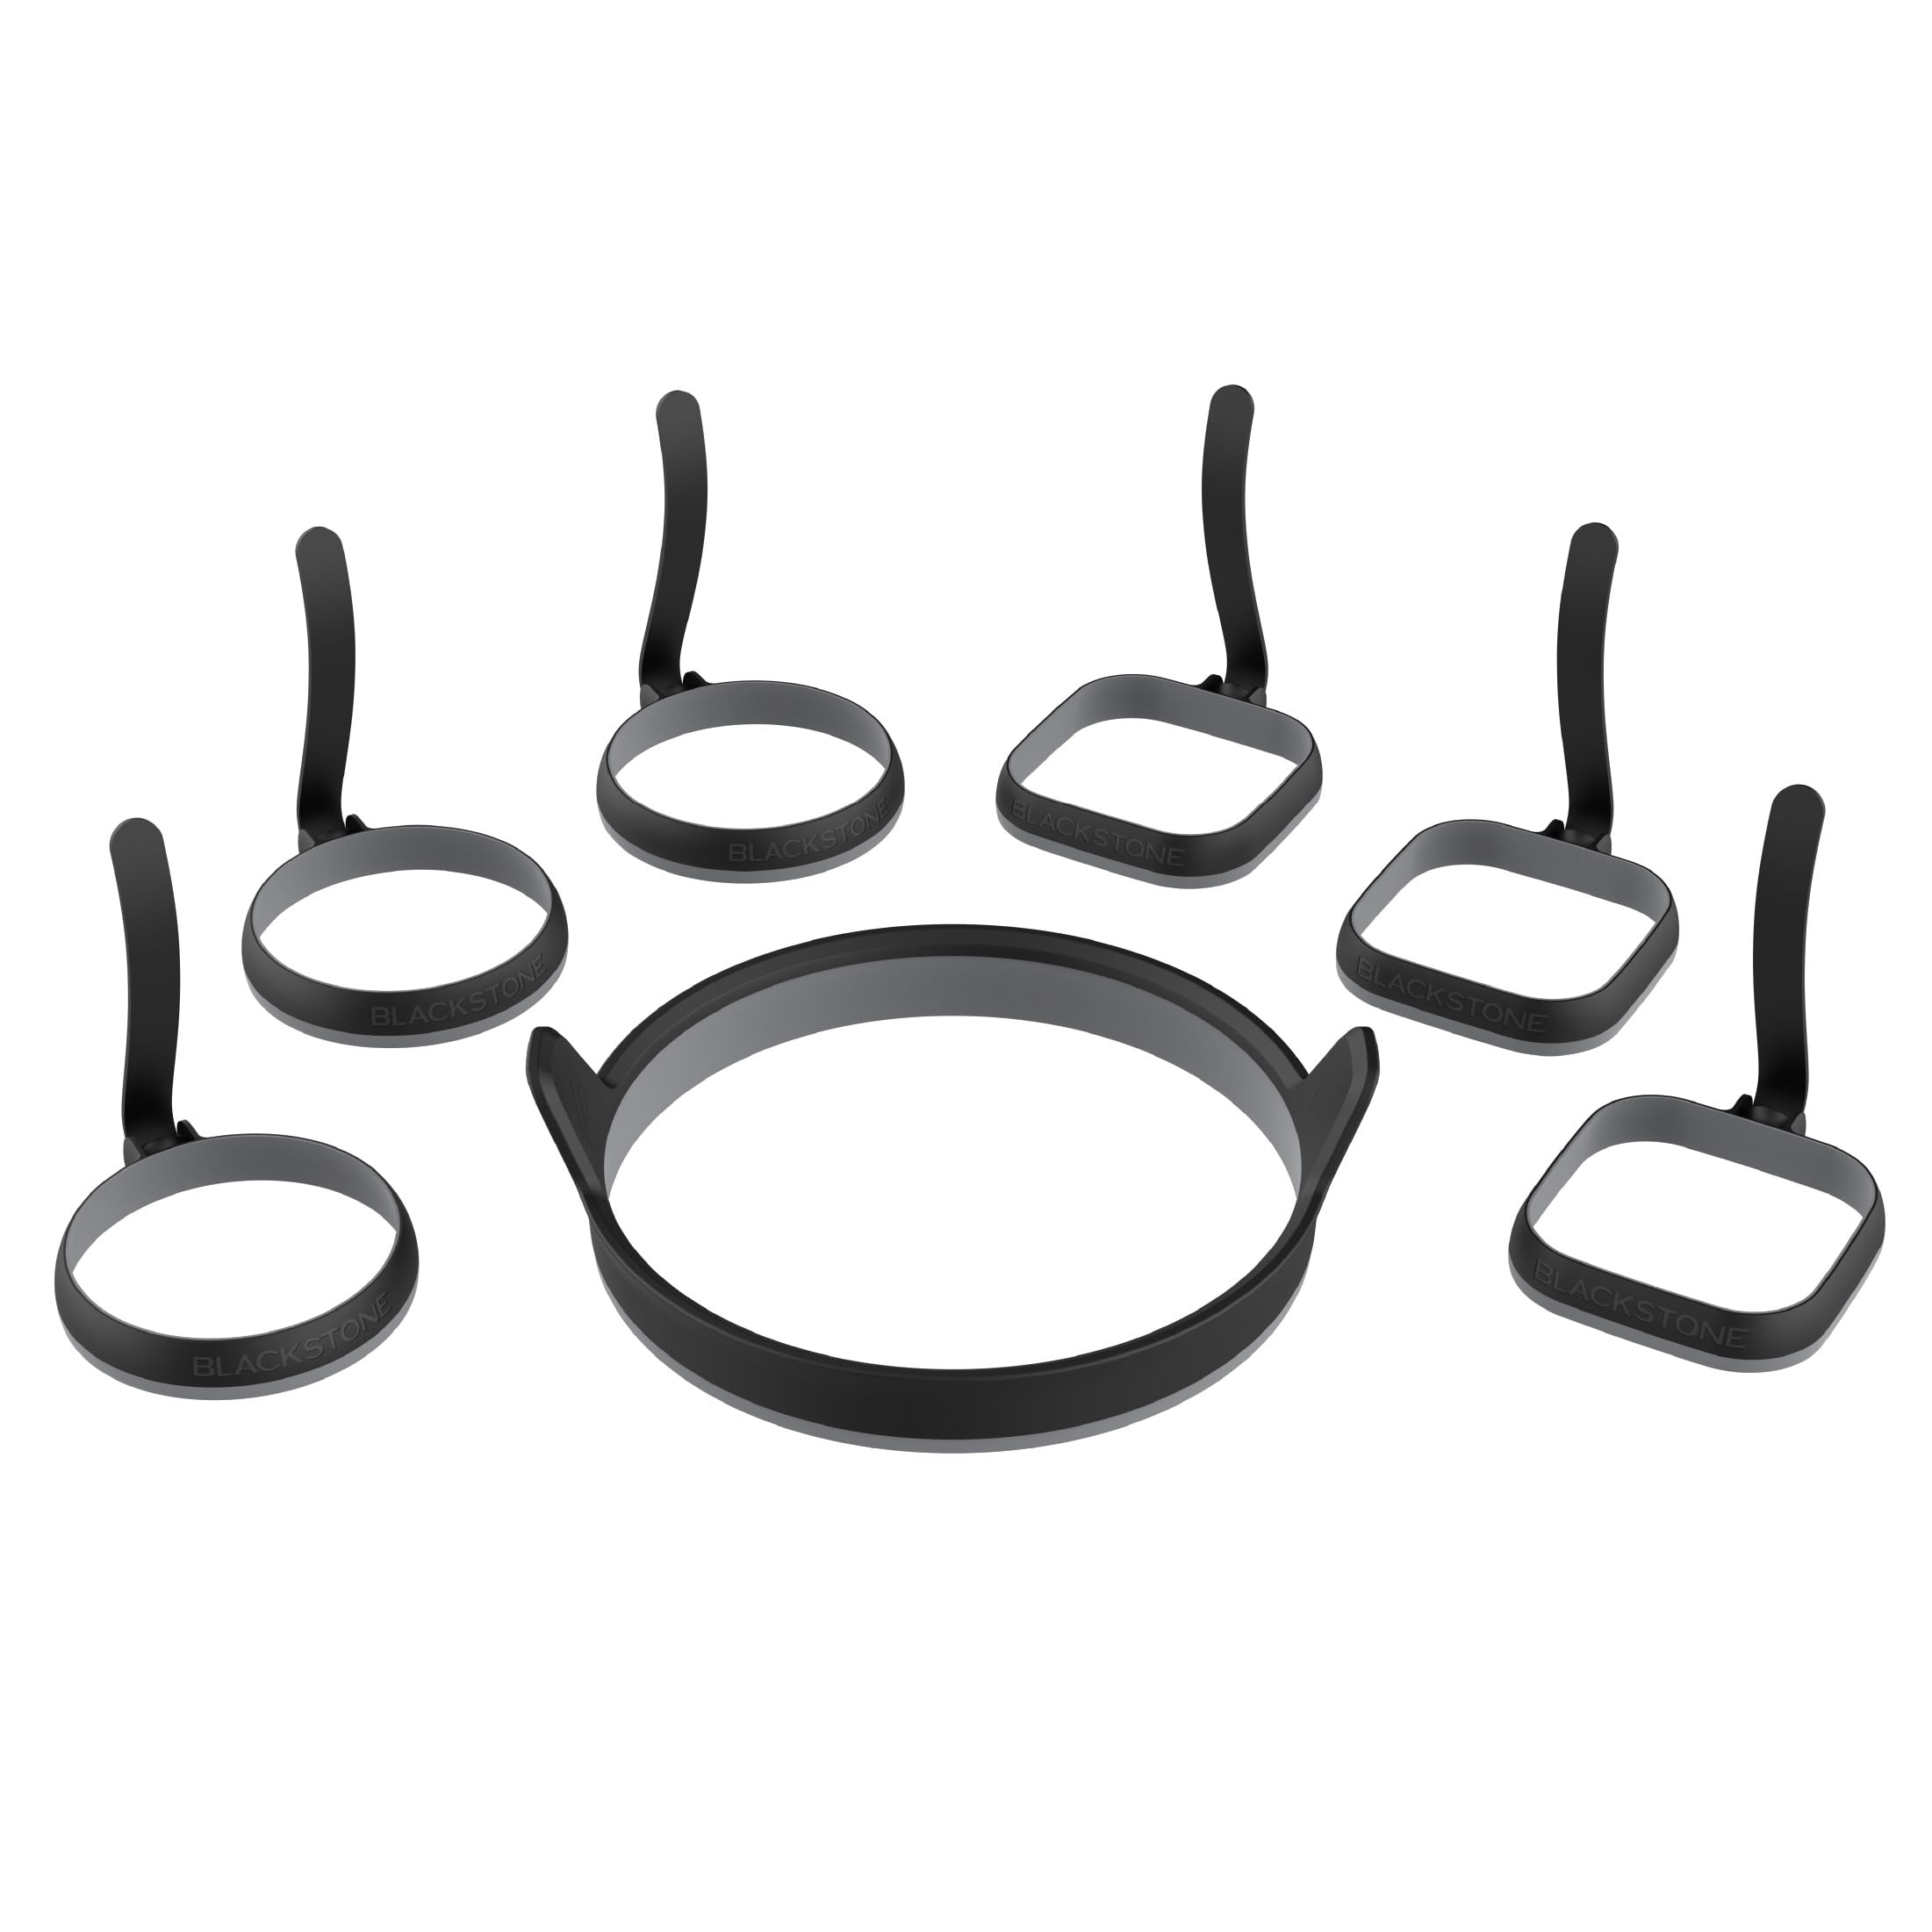
Blackstone 5515 Egg Ring/Omelet Ring Kit,Silver
Brand: BLACKSTONE Color: Black Features: Get all the tools you need to make the perfect eggs: Blackstone egg rings are a surefire way to make your egg and sausage breakfast sandwiches look as though they were prepared by a real chef at a café. The egg mold bundle comes with 6 egg rings (3 circles, and 3 squares) and 1 omelet ring. Easy to use: The non-stick egg silicone molds are super convenient & easy to use. Simply lift up the handle, place the mold on your griddle, and you are all set to cook your favorite dishes. The molds are ideal for making dishes like eggs benedict, poached eggs, breakfast sandwiches & more. Easy to clean: The non-stick egg ring can be hand washed using little soap & water, or to save yourself time & effort, simply pop the mold into the dishwasher. Once washed, the molds look like new and are ready to be used again. Wide use: Use the egg mold ring as a form for sausage patties, omelets, crab cakes, pancakes, hash browns, and more. Pair your creations with a bagel, English muffin, or croissant, and your perfectly prepared breakfast sandwiches will be the talk of the town. Our promise: Blackstone is a leader in the outdoor cooking category and stands behind their products large or small, guaranteeing your satisfaction. If you have any queries regarding our products, feel free to contact us any time. Binding: Lawn & Patio model number: 5515 Part Number: 5515 Details: Blackstone Egg Ring Kit From frying eggs to cooking fluffy pancakes, our round egg cooker ring kit will make your morning meals extra special and delicious. Our fry egg rings keep your food contained and help your eggs turn out how you like! Whether you are making a meal for yourself or entertaining a family crowd at brunch, put your culinary skills to use & create lip-smacking, home-cooked meals with a professional flair using our egg ring molds. Delight yourself with mouthwatering morning treats! Features: 1. Ergonomic: The egg omelette ring are made from durable, BPA-free material with non-stick coating for easy release and clean-up. No matter how you like your eggs, half-fried or with veggies, they will not stick to the mold. Once the eggs are in the desired shape, you can easily lift up the mold and flip the egg. The silicone omelet mold come with heat-resistant handles that offer a sturdy grip while cooking. 2. Time-saving: Now you can cook a delicious breakfast in a matter of minutes! No more buying expensive utensils. With our egg and omelet rings for the griddle, you can cook delectable meals with a professional flair. 3. Convenience: Our egg rings ensure that eggs cook evenly and quickly. The molds can be used multiple times before they need cleaning. The molds come in circle & square shapes, an egg-cellent way to switch up your meals. 4. Cost-effective: Unlike other egg rings on the market, Blackstone egg rings are not only durable and versatile but also easy on your pocket! Elevate your cooking experience with our affordable egg rings. No more investing in flimsy or gimmicky utensils. 5. Ideal gift: Our griddle egg rings would make a perfect gift for all the passionate grillers and barbecuers! An ideal gift for Birthdays, Anniversaries, Mother’s Day, Father’s Day, Housewarming, Holidays, Thanksgiving or Christmas! Specifications: ● Dimensions: 9.25 x 2.75 x 12.4 inches ● Color: Black ● Item weight: 1.07 pounds EAN: 0717604055151 Package Dimensions: 12.4 x 9.3 x 2.7 inches
Brand: Blackstone
Category: Home & Garden > Kitchen & Dining > Cookware & Bakeware > Cookware > Grill Presses